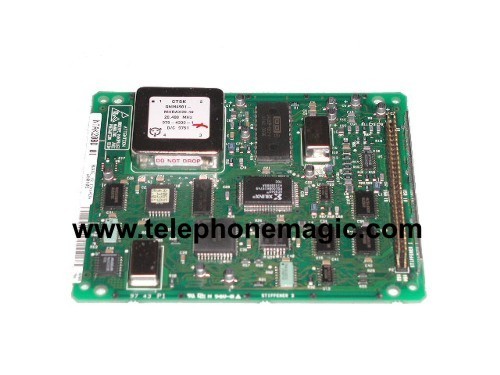
Label: not_food